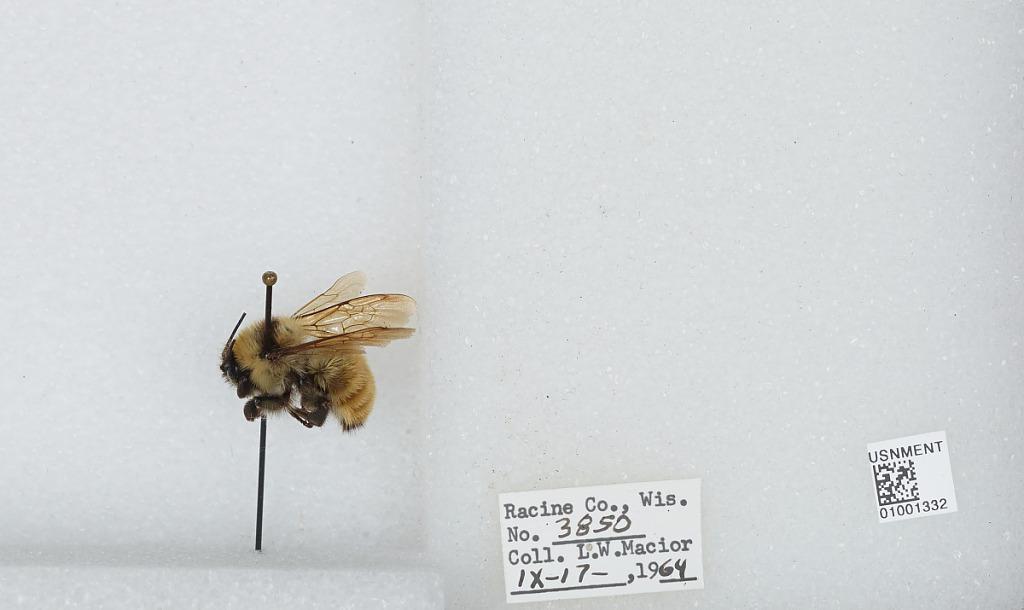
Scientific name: Bombus (Fervidobombus) fervidus fervidus (Fabricius)
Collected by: L. Macior
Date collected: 1964-9-17
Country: United States
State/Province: Wisconsin
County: Racine
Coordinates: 42.78, -87.76